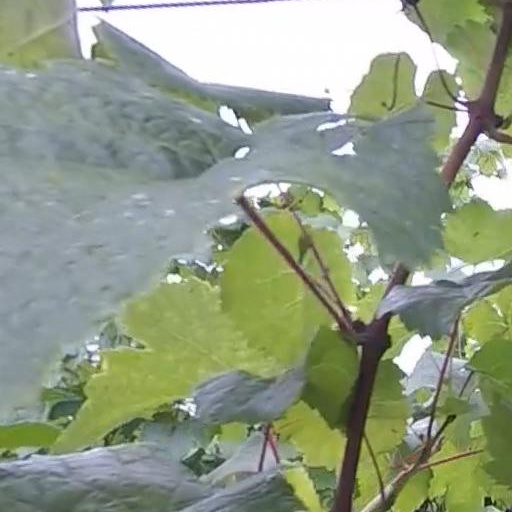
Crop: grape